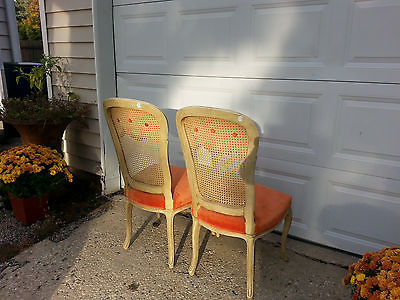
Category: chair